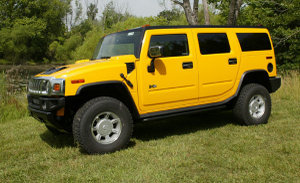
Car model: 2000 AM General Hummer SUV